Texas Tech University

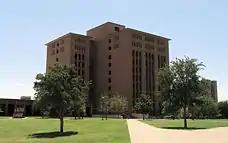
Architecture Building

In 1967, both the College of Education and the Texas Tech University School of Law were founded. The College of Education instructs future teachers and is accredited by the National Council for Accreditation of Teacher Education.